Disappearance of Federico Tobares

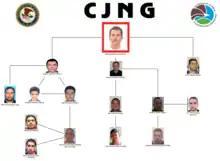
Chart displaying Gerardo González Valencia within the CJNG leadership chain

The other lead that was discarded was one that suggested that Tobares was kidnapped for ransom, mainly because his possible abductors have not reached out to his family for a payment. Investigators monitored Tobares' bank accounts to see if they were used after he went missing. Their analysis of his social media showed that his last activity was on Facebook, where Tobares made a profile picture change on 28 May, a few days before he went missing. Investigators believe that Tobares was probably hired as a cook by a drug lord for a party or event, without him knowing who he was cooking for. At some point, investigators surmised, Tobares might have seen something suspicious that put him in danger, or might have had a problem with someone at those private events. In addition, investigators concluded that rival gang members might have kidnapped Tobares to send a message to his employers, as part of a gang retaliation.